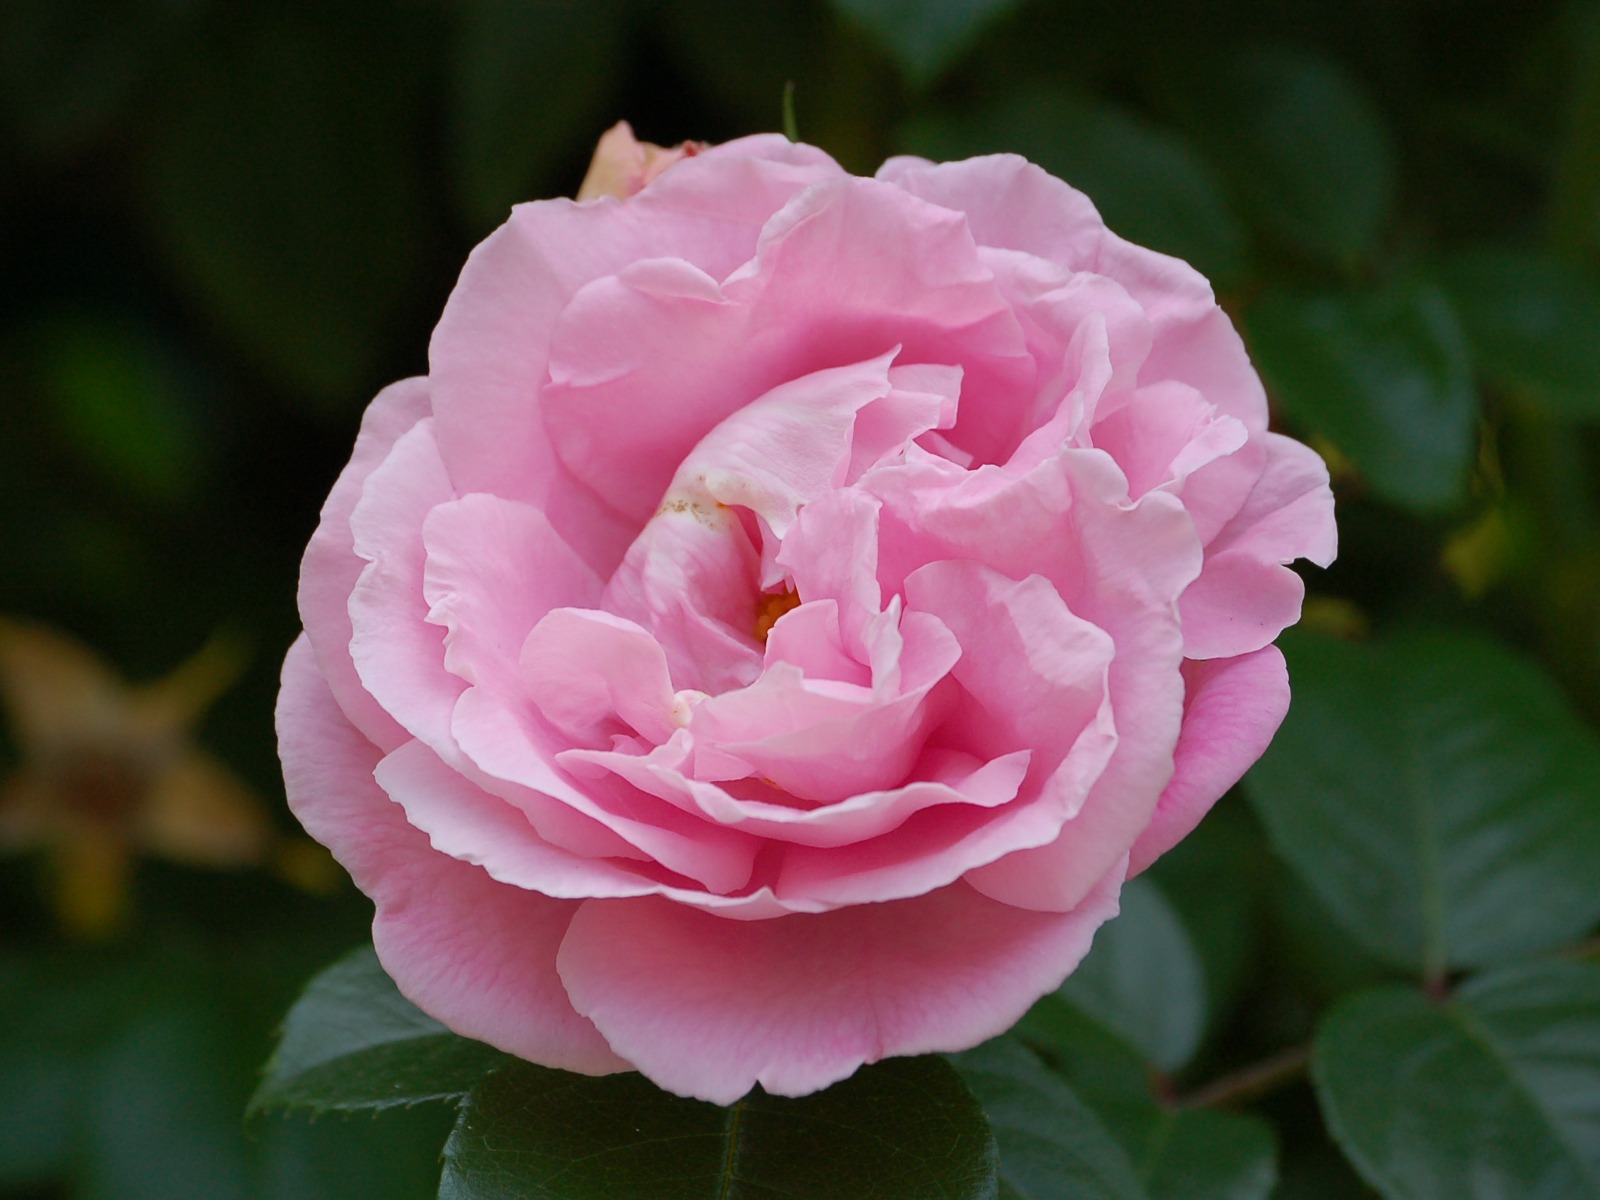
nature, prickly, plant, sun, flower, petal, bloom, love, rose, pink, wedding, marriage, roses, thorns, beauty, floribunda, marry, flowering plant, garden roses, rose family, bridal car, land plant, rosa centifolia, rose order, rosa gallica